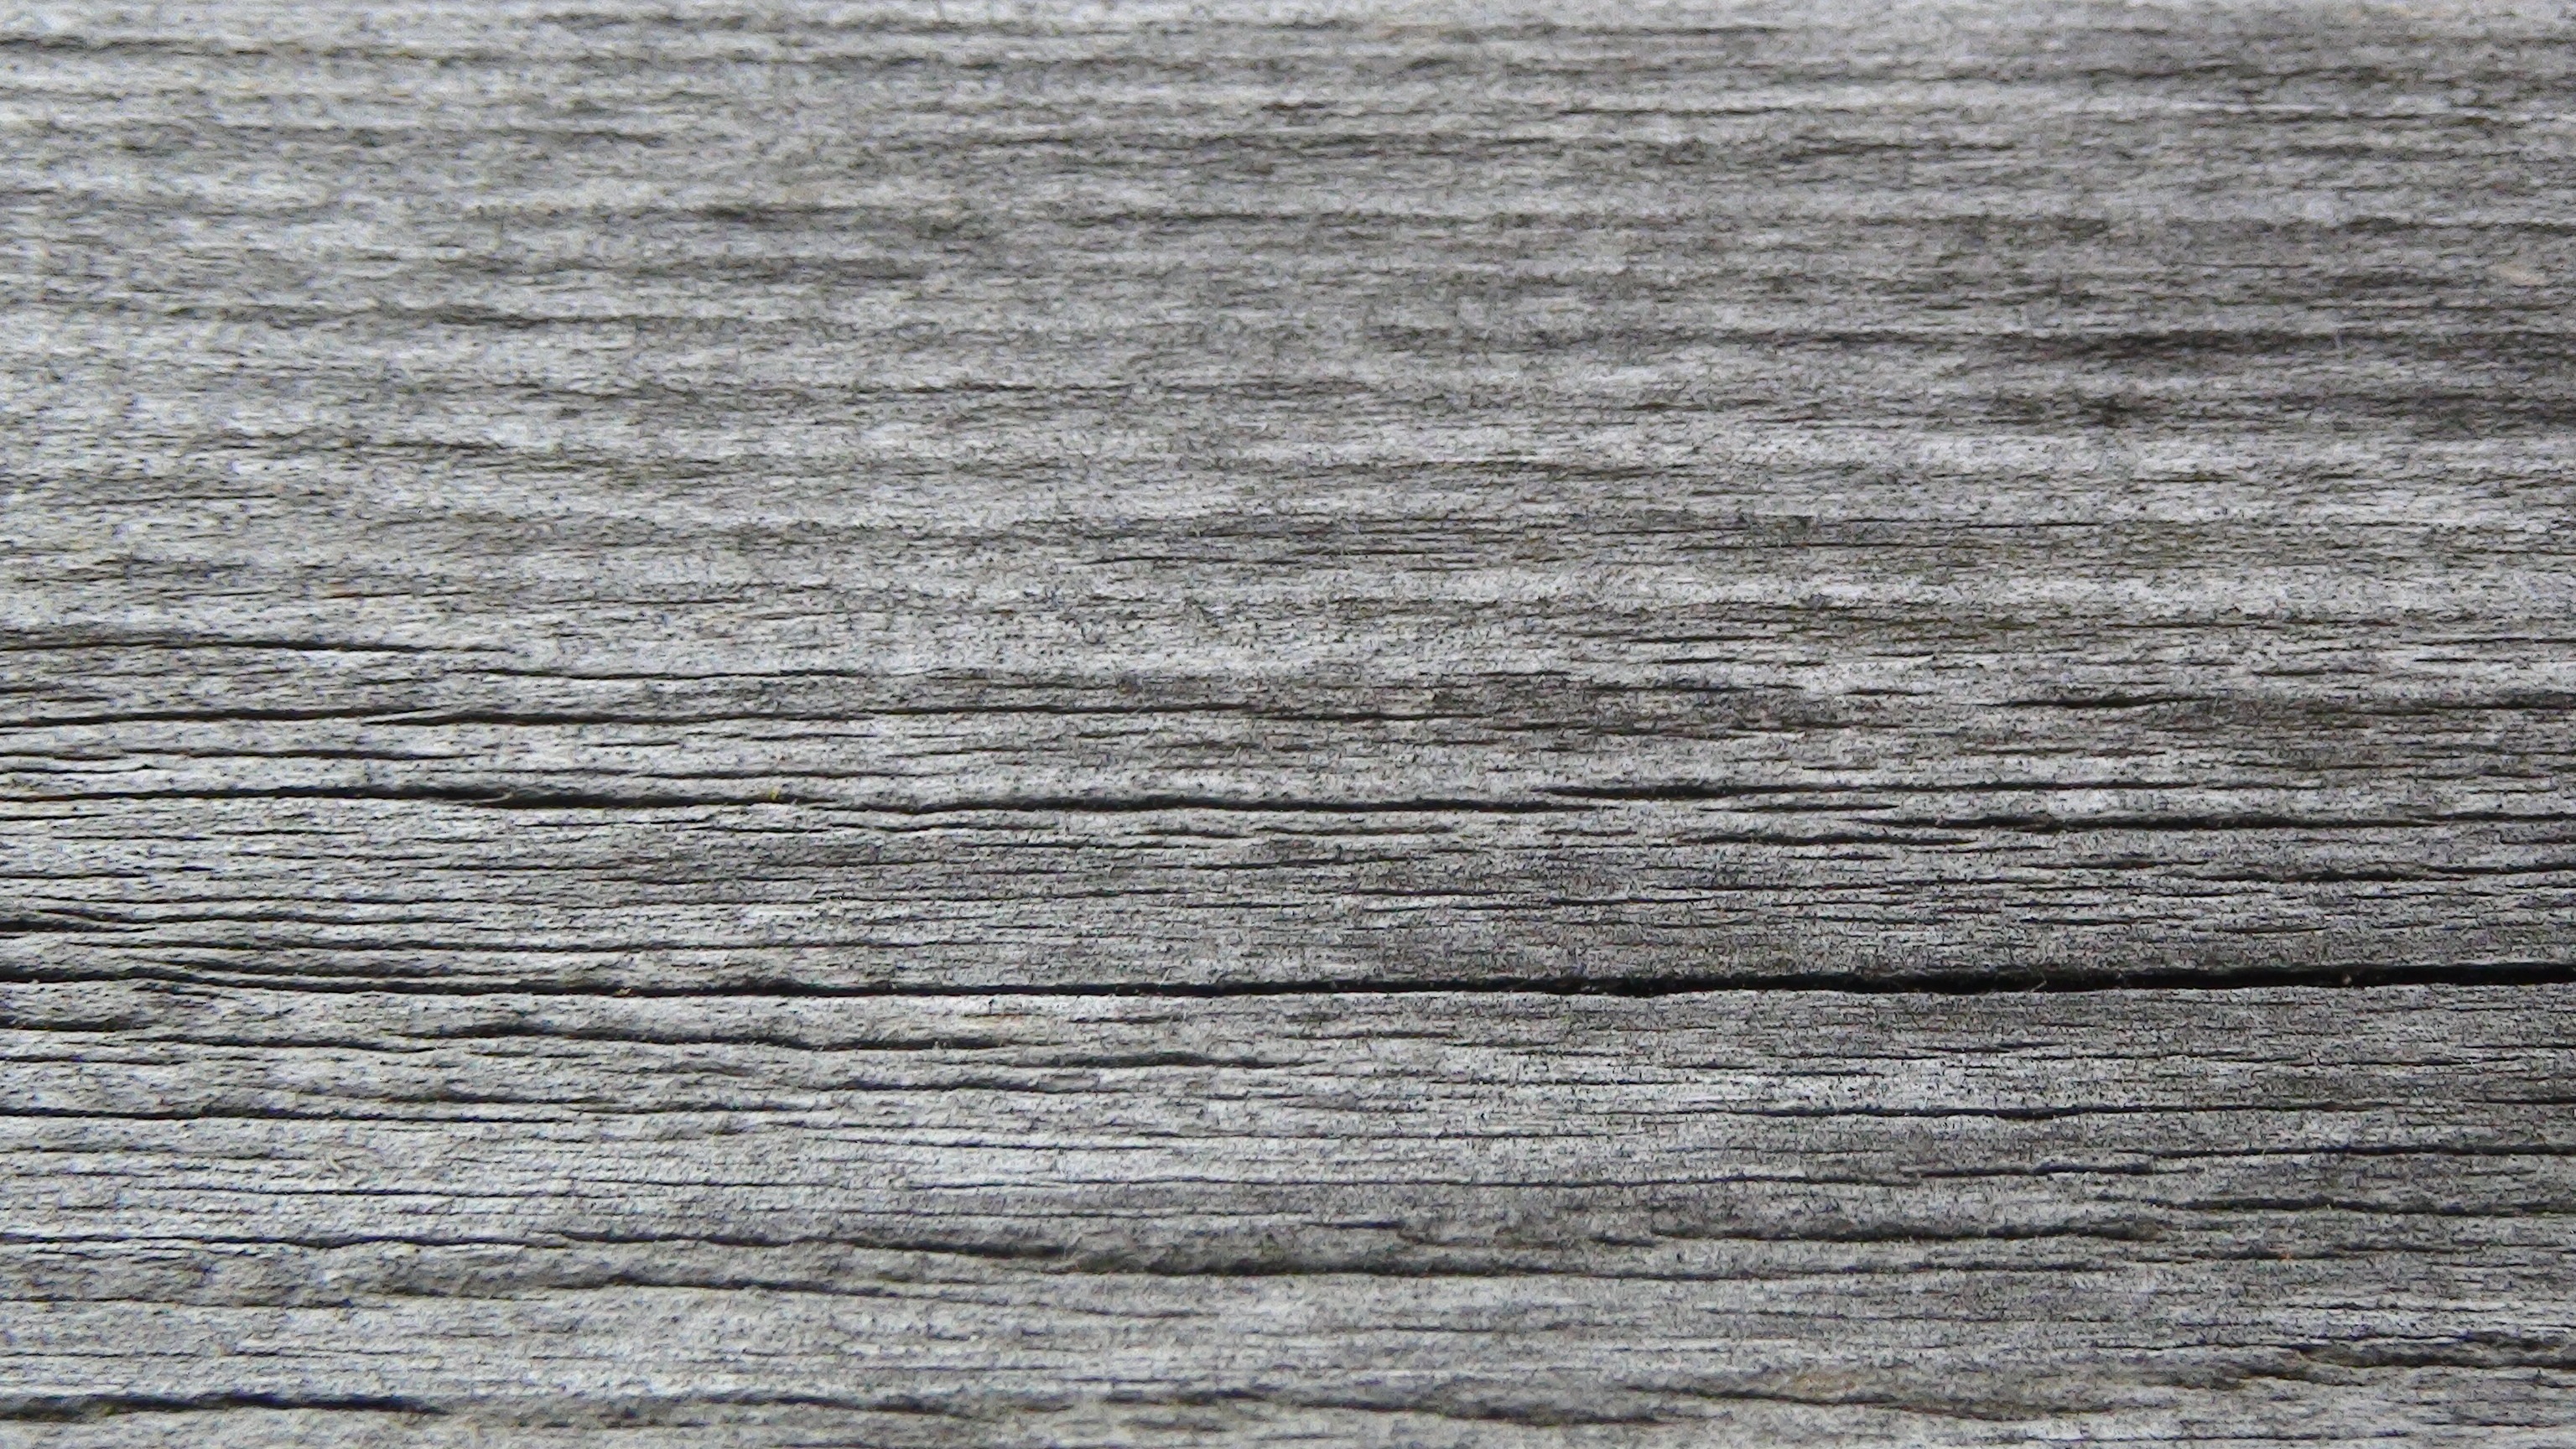
board, wood, white, grain, texture, plank, floor, wall, natural, material, surface, textured, hardwood, wooden, timber, old wood, flooring, wood flooring, wood texture, laminate flooring